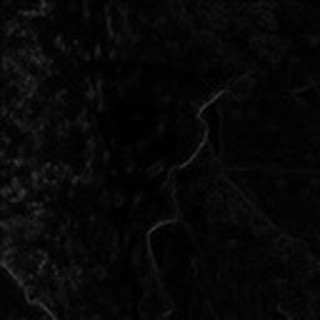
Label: cotton_powdery_mildew